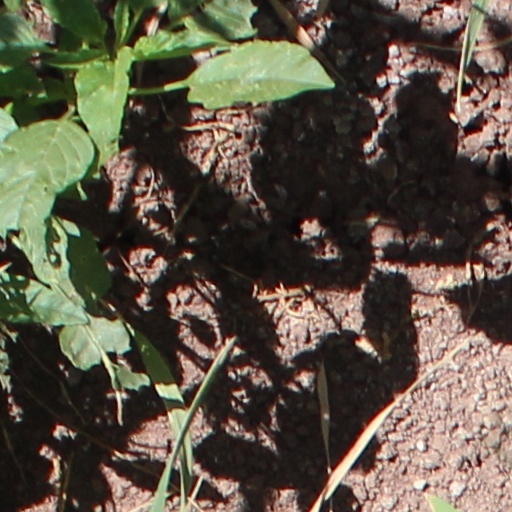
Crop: wheat